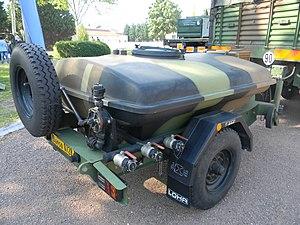
Journées portes ouvertes du quartier général Sabatier à Lyon le 15 et 16 juin 2013.Le marquage est celui de l'ancien 99e régiment d'infanterie.
Le 99ᵉ régiment d'infanterie est un régiment d'infanterie de l'Armée de terre française, à double héritage, créé sous la Révolution à partir du régiment Royal-Deux-Ponts, un régiment français d'Ancien Régime, et du 24ᵉ régiment d'infanterie légère créé à partir de la 24ᵉ demi-brigade légère de deuxième formation.